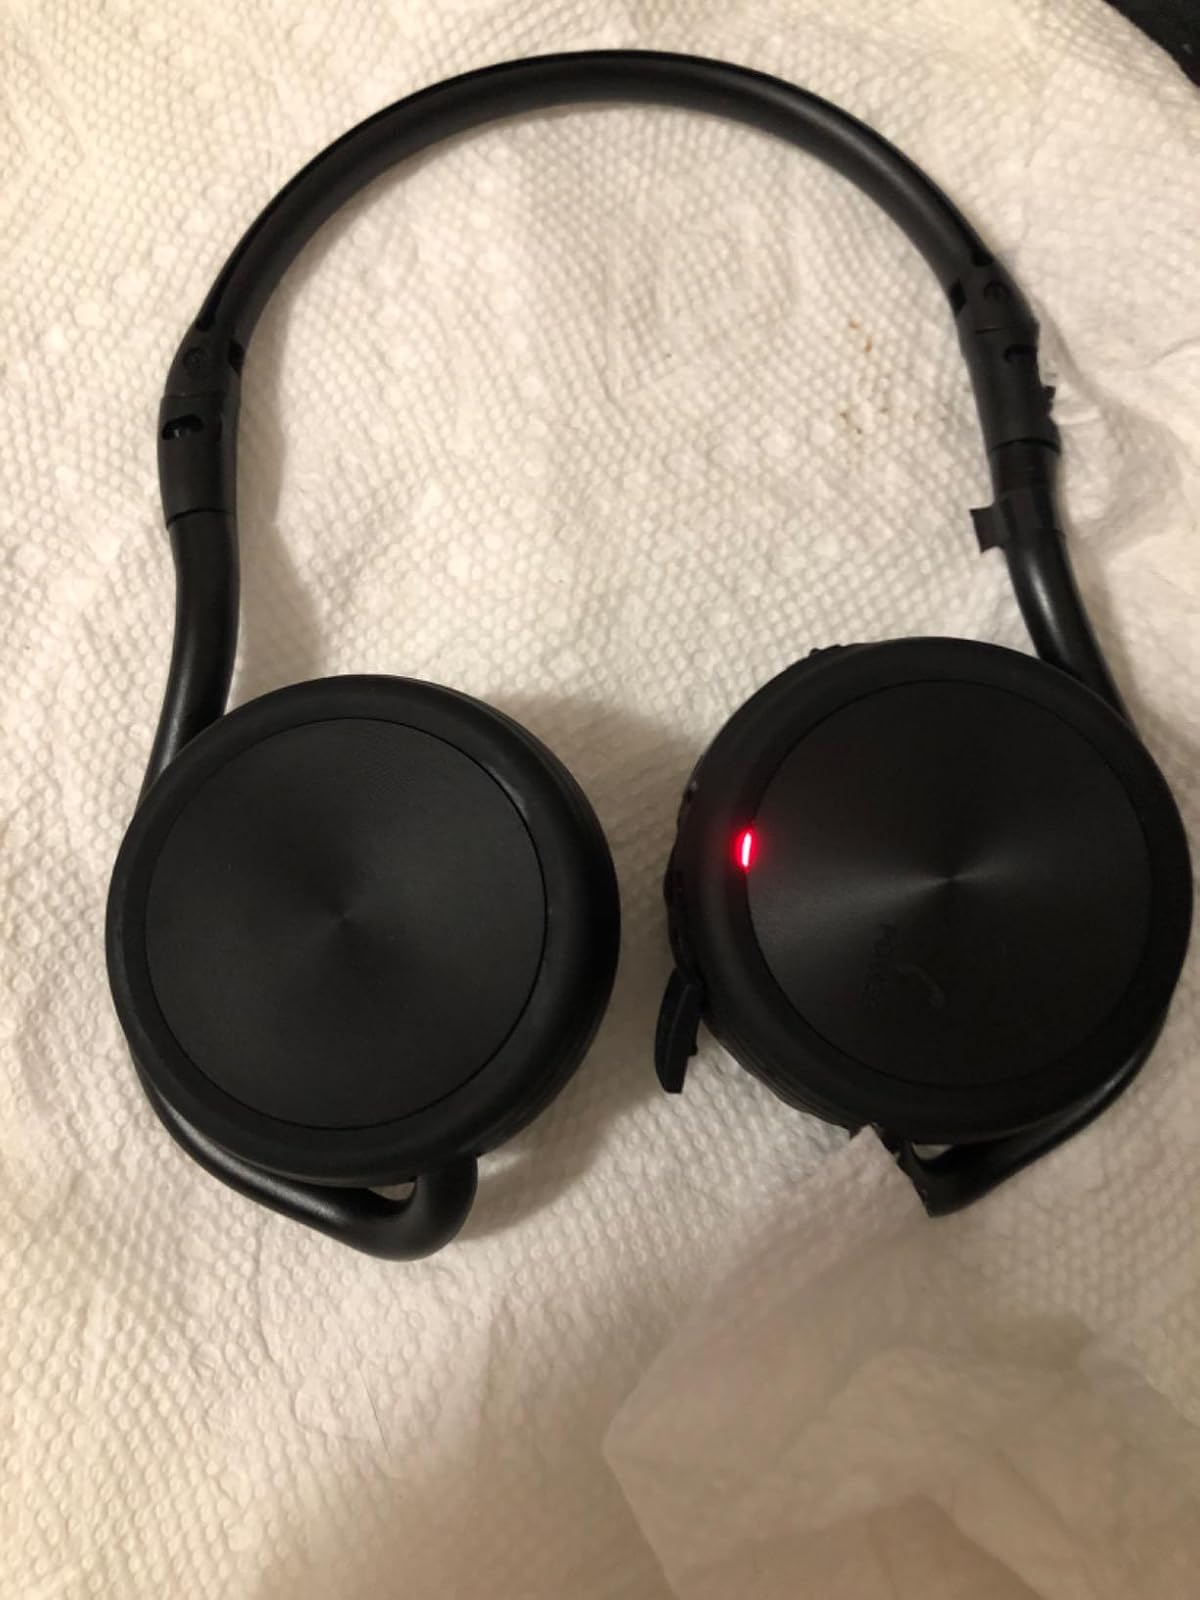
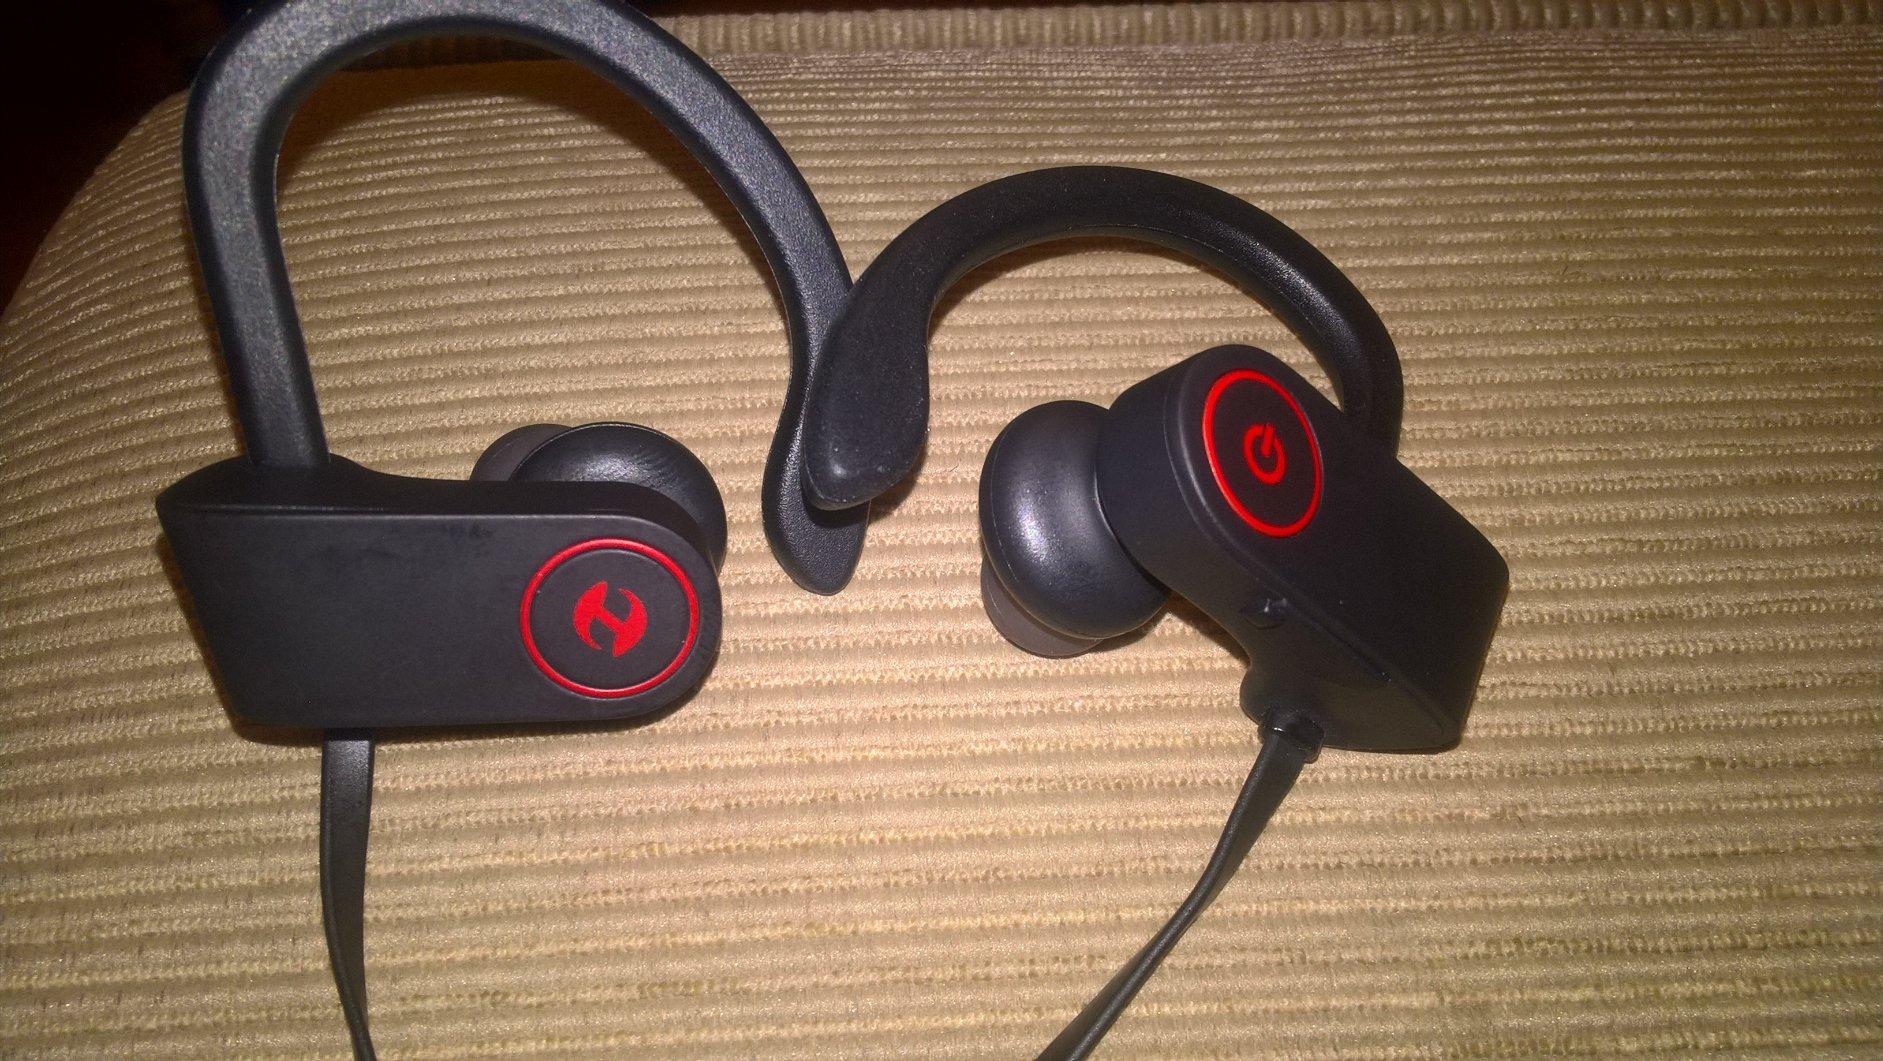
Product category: headphones
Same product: no